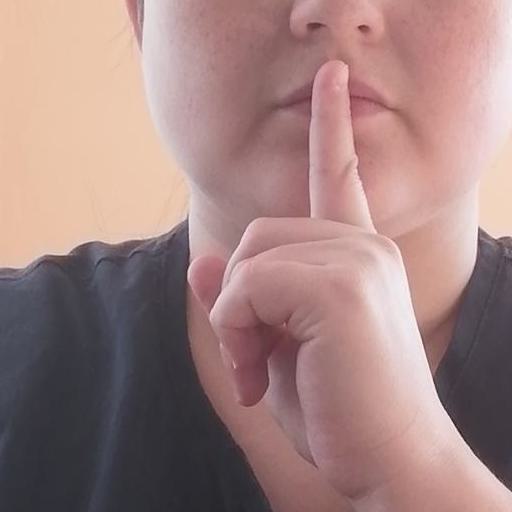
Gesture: mute